Kayan people (Myanmar)

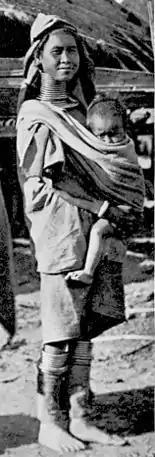
Woman and child, 1905

According to their oral history, the Kayan settled around Demawso in Kayah State in 739 AD. Today, they still reside there, in Loikaw, and Thandaung, as well as in the southern region of Shan State and in Pyinmana Township.